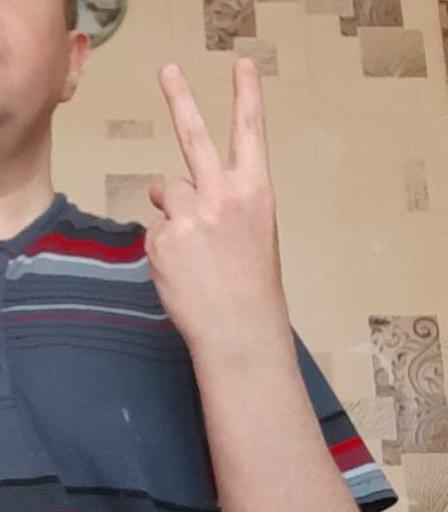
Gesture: peace_inverted